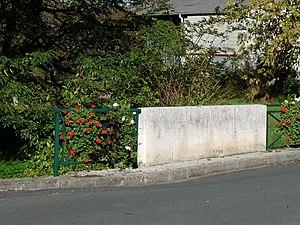
Pont sur le Palais, Saint-Pierre-du-Palais, Charente-Maritime, France
Saint-Pierre-du-Palais est une commune du sud-ouest de la France, située dans le département de la Charente-Maritime.